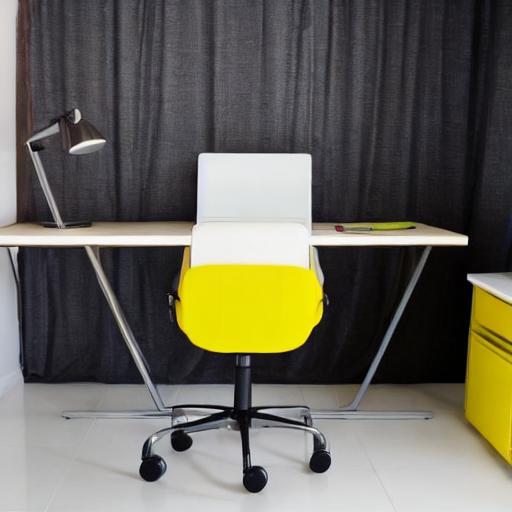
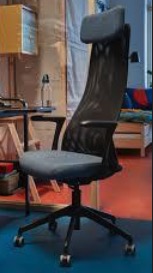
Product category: items_chair
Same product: no